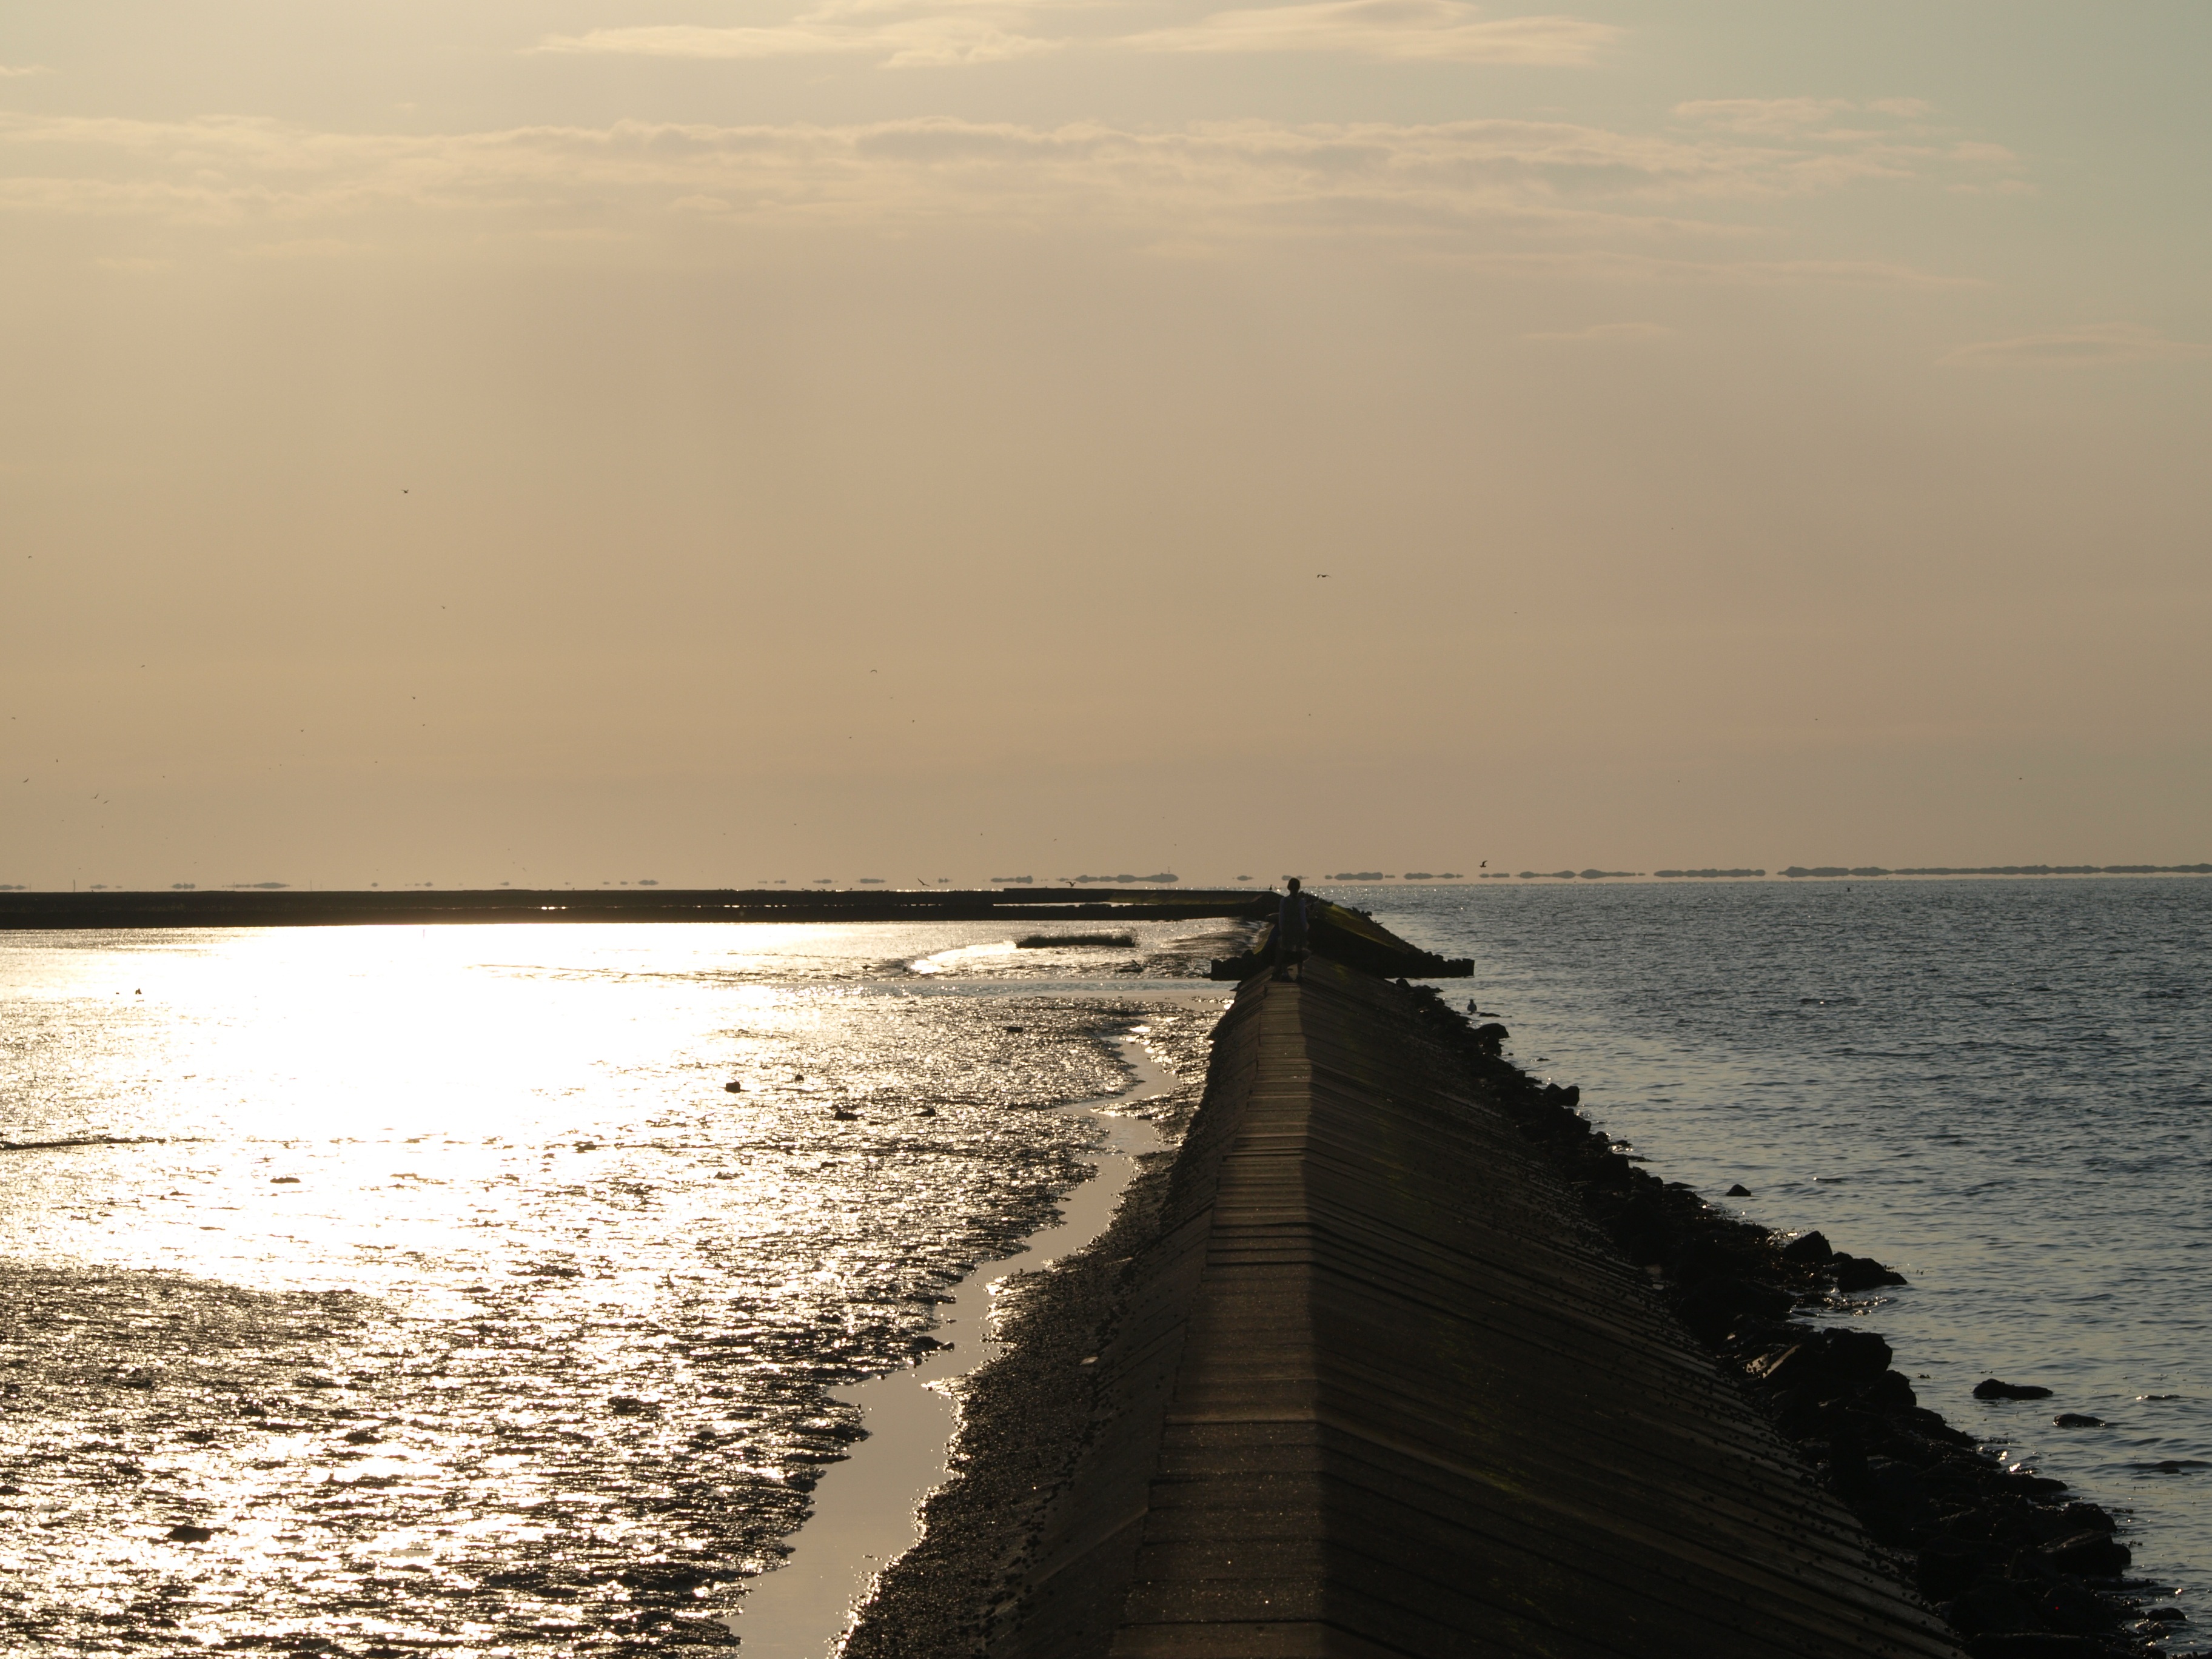
beach, sea, coast, water, sand, ocean, horizon, cloud, sky, sun, sunrise, sunset, sunlight, morning, shore, wave, dawn, pier, dusk, evening, reflection, bay, dam, national park, body of water, breakwater, north sea, evening sky, east frisia, wadden sea, ebb, intertidal zone, atmospheric phenomenon, wind wave, surf wall, natural heritage